Mickey Goldberg

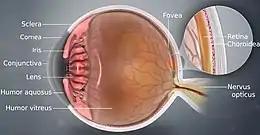
3D Medical Animation Eye Structure

However, the most important region of the brain for this type of processing would be the lateral intraparietal area, which has been studied in relation to attention and intention, as well as processing in the brain of those saccadic eye movements. The lateral intraparietal area, the LIP, is associated with attention in the visual space and saccades. The LIP acts like a priority map, with each stimulus being represented according to their priority as part of the behavior that is going to be performed, usually as part of corollary discharge. The higher priority the task, the more activity in the LIP. This priority map has both top-down and bottom-up influences; the top-down influences come from a drive from behavioral and task demands, as well as reward. This top-down influence can specifically be seen in the high activity in the LIP when a distractor, a task-irrelevant stimulus, is introduced into the receptive field of a monkey, a common animal model in the study of complex brain processing. If a distractor is flashed in the receptive field of the monkey during its time to plan a memory-guided saccade, a saccade driven toward a remembered object or point in the receptive field from a previous visual stimulus, the monkey will target the eye the move first towards the distractor, then back to the target of the memory-guided saccade. The activity in the LIP predicts the center of attention, such as how the memory-guided saccade elicits a more robust response in the LIP than the distractor and is particularly active during the time in which the eye moves from the distractor back to the target of the memory-guided saccade. The top-down influence on saccades is the drive of the eye to move back to the target of the memory-guided saccade due to task demands or potential rewards.